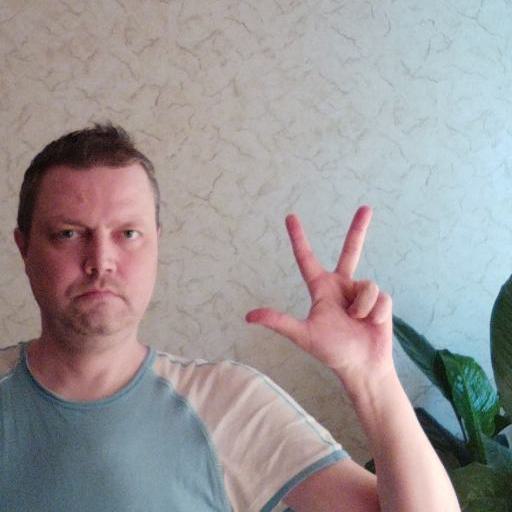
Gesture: three2